Robben Island Marine Protected Area

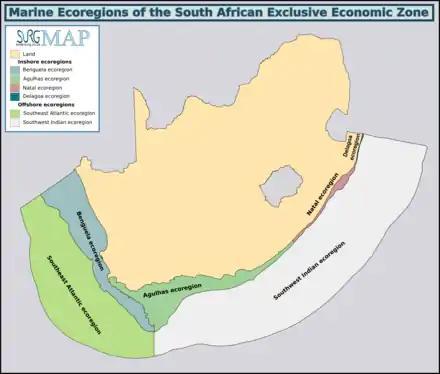
Marine ecoregions of the South African Exclusive Economic Zone: Robben Island Marine Protected Area is in the Benguela ecoregion.

The MPA is in the cool temperate Benguela ecoregion to the west of Cape Point which extends northwards to the Orange River. There are a moderate proportion of species endemic to South Africa along this coastline.